Adam-12

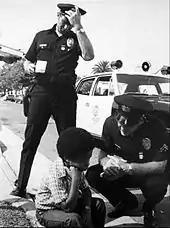
A scene from an episode in which Malloy and Reed comfort a boy whose sister was the victim of a hit-and-run driver

Set in the Los Angeles Police Department's Central Division, "Adam-12" follows police officers Pete Malloy (Martin Milner) and Jim Reed (Kent McCord) as they patrol Los Angeles. The plots of most episodes follow Malloy and Reed as they handle the various calls for service that they are assigned to or come across, ranging from intense incidents such as pursuits, standoffs, shootouts, hostage-takings, gang violence, terrorism, and undercover assignments, to the mundane (and far more common) routine happenings like traffic stops, disputes, disturbances, narcotics crimes, DUI arrests, fights, and thefts.